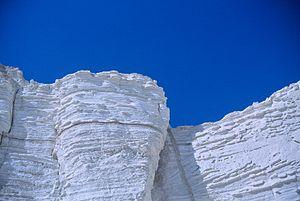
Les évaporites ou roches évaporites, encore nommées roches évaporitiques, roches salines ou encore roches chimiques salines, désignent de manière générique des roches sédimentaires constituées de sels minéraux. Cette matière saline était préalablement dissoute dans différents milieux aqueux, mais elle a précipité, en conséquence d'une sur-concentration interne ou sur-saturation des diverses solutions salines. Ces formations salines en séquences déterminées, dénommées séries évaporitiques, ont été ensuite lentement asséchées, comprimées, compactées au cours de processus complexes, en particulier lors de la diagenèse ou ses prémices. Elles se retrouvent souvent dans des alternances d'argiles souvent bariolées ou gypsifère, ou en présence de dolomies et calcaires dolomitiques.